Cinema of Egypt

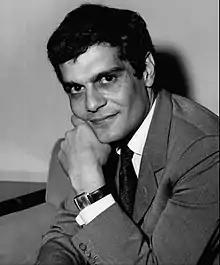
Omar Sharif, Egyptian film star

In 1960, the Studio Misr was nationalised, and other studios soon followed, including Al-Ahram, along with distribution companies. Only Studio Nasabian remained in private ownership. In 1962, the Ministry of Culture and National Guidance took over the whole industry, causing inefficiencies and a drop in production and in film exports. The General Cinema Foundation was established to produce feature films, which led to a decrease in the average number of films from 60 to 40 films per year, and by 1966 the number of theaters also decreased from 354 in 1954 to 255 houses. By 1966, the entire Egyptian film industry had been nationalized. In the words of Ahmed Ramzi, a leading man of the era, the cinema industry "went to the dogs". In this era, an emerging generation of film stars came to prominence such as: Shoukry Sarhan, Soad Hosny, Salah Zulfikar, Rushdy Abaza, Nadia Lutfi, Faten Hamama, Omar Sharif, Kamal el-Shennawi, Shadia, Mariam Fakhr Eddine, Lobna Abdel Aziz, Abdel Halim Hafez, Huda Sultan, Hind Rostom, Farid Shawqi, Zubaida Tharwat, Ismail Yassine, Magda, Laila Fawzi, Ahmed Mazhar, and Sabah.